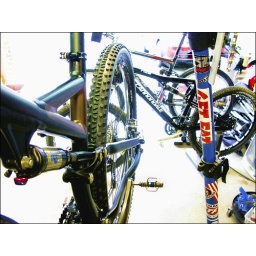
bikes in my kitchen (garage)